Jean-François Piège

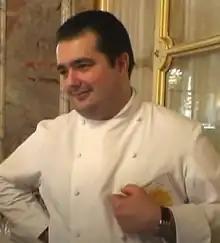

Jean-François Piège (born 25 September 1970) is a French chef, two stars at the Guide Michelin.